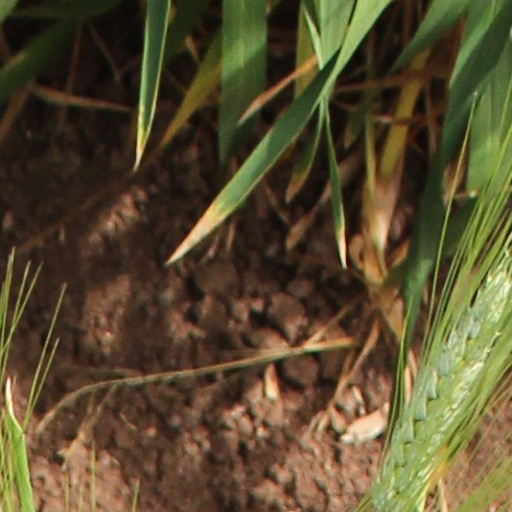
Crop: wheat